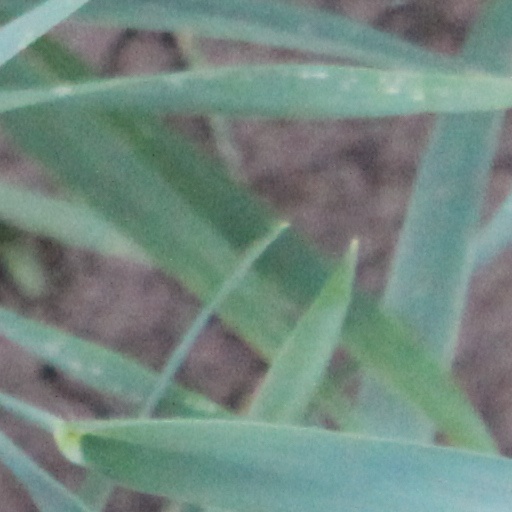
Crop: wheat